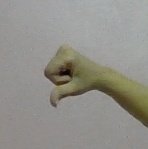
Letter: waw